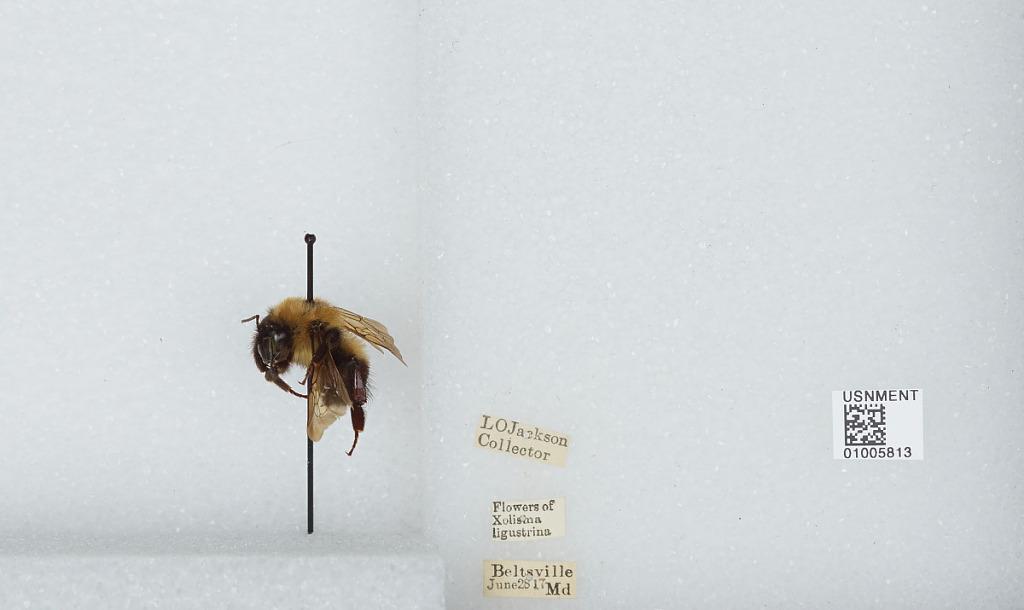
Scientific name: Bombus (Pyrobombus) bimaculatus Cresson
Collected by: L. Jackson
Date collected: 1917-6-28
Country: United States
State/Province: Maryland
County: Prince George's
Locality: Beltsville
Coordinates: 39.0375, -76.9178